List of football stadiums in Uruguay

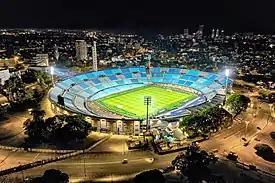
Estadio Centenario

The following is a list of football stadiums in Uruguay, ordered by capacity.